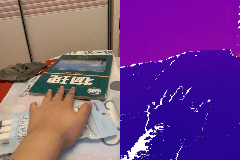
Label: book